Wolfhound (2006 film)

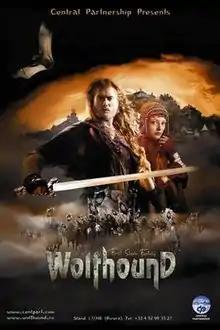
Theatrical release poster

Wolfhound of the Grey Hound Clan is a 2006 Russian slavic fantasy film directed by Nikolai Lebedev, based on the novel of the same name by Maria Semenova.